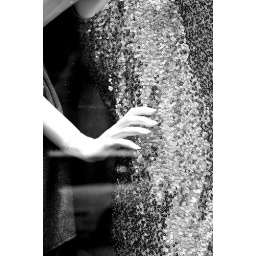
Macys window display in center city PHL... this dress is Suh-weet!